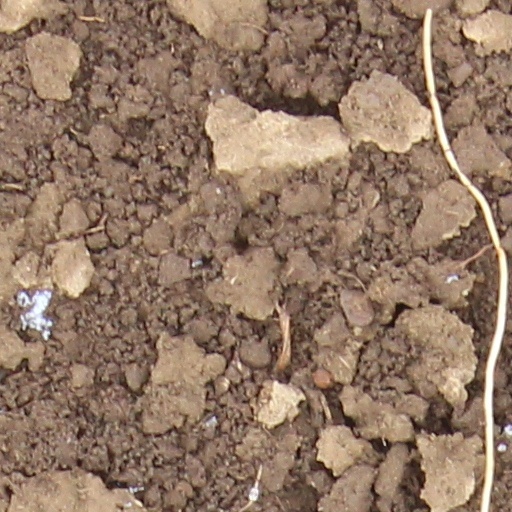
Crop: wheat